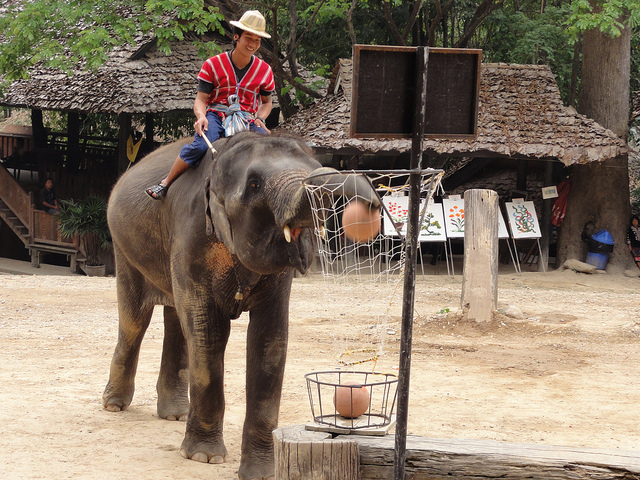
một con voi chở một người đàn ông đang chơi bóng rổ với thân cây của nó